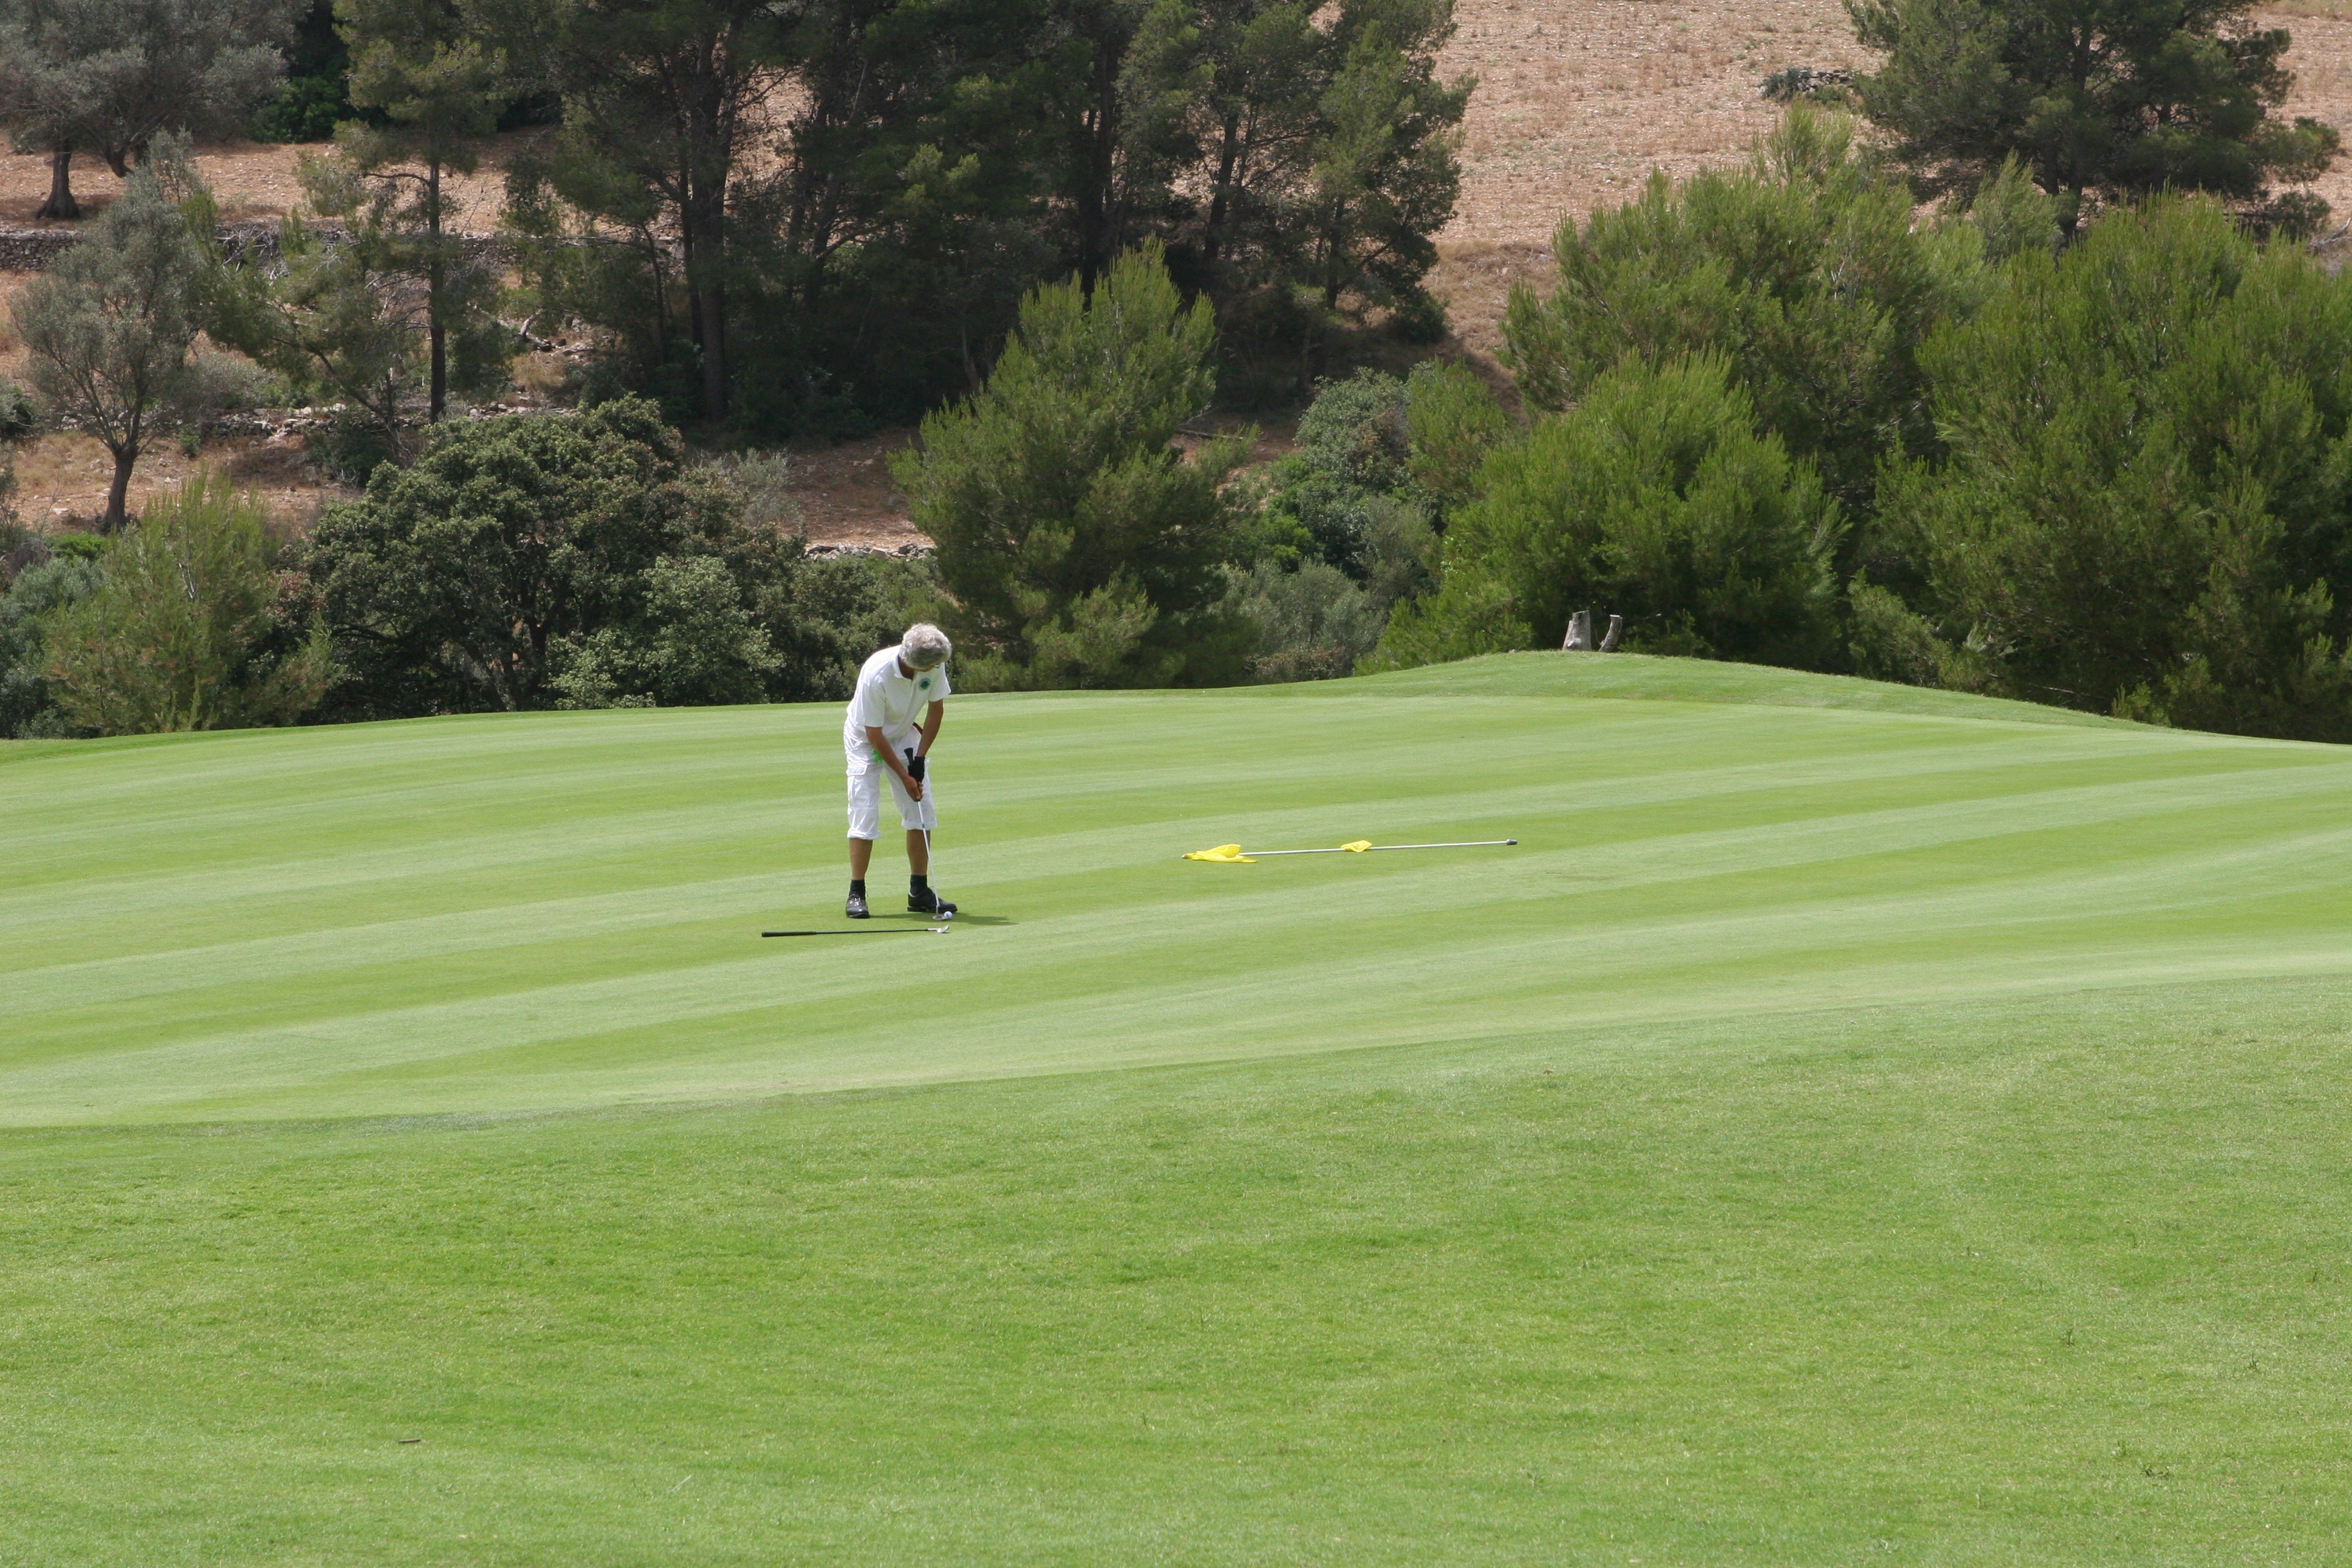
man, landscape, tree, grass, plant, sport, field, lawn, game, play, vacation, male, recreation, green, playing, lifestyle, leisure, plain, golf, golf course, golfing, golf club, competition, grassland, ball, tee, tournament, hobby, golfball, golfer, stroke, putting, putter, putt, golf equipment, sport venue, land lot, individual sports, competition event, pitch and putt, professional golfer, hickory golf, match play